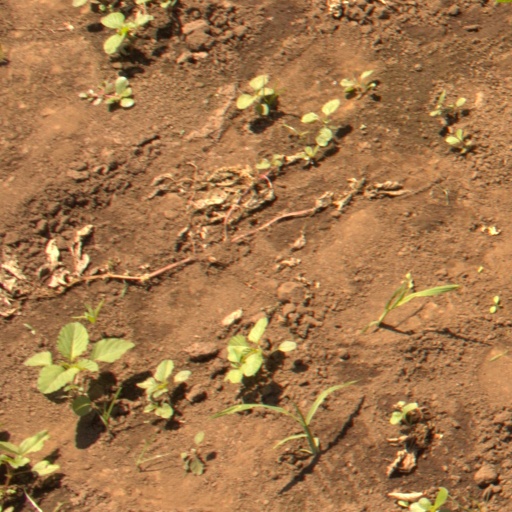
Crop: soybean